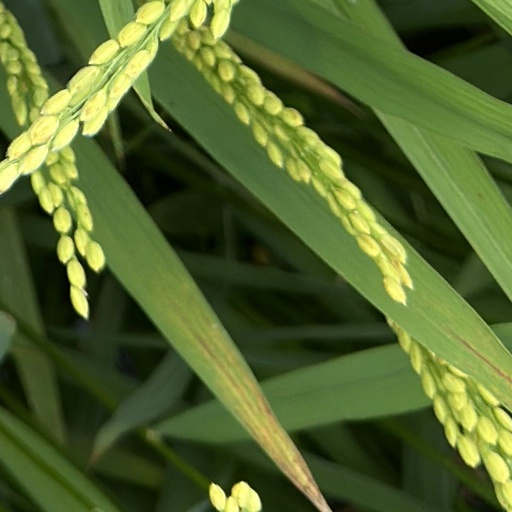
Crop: rice